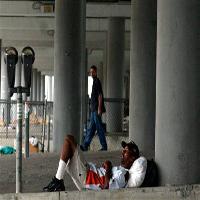
Weather: cloudy or overcast